Jan-Kristian Thurner

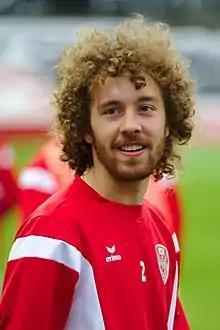
Thurner with Kapfenberger SV in 2017

Jan-Kristian Thurner (born 23 February 1998) is an Austrian football player. He plays for DSV Leoben.